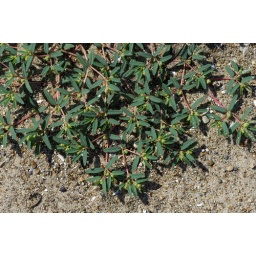
An interesting plant that grows close to the ground in the sand. This plant is endangered in Illinois.